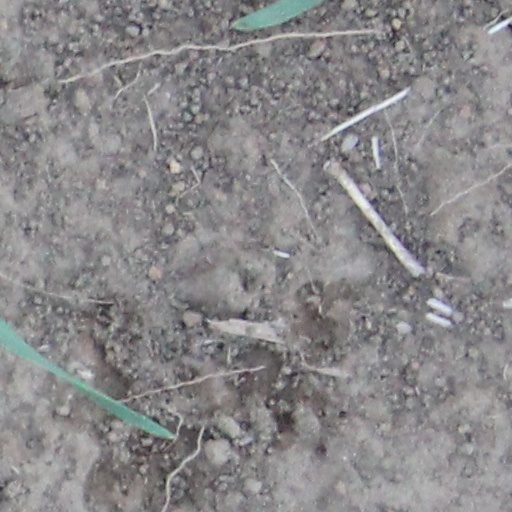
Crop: wheat